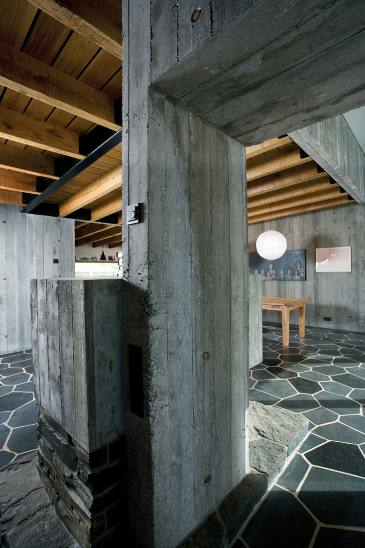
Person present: No